United States v. Ramsey (1926)

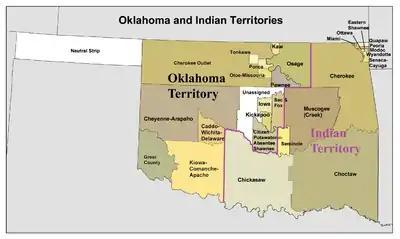
Oklahoma and Indian Territory map, circa 1890s, created using Census Bureau Data

In 1870, the federal government purchased the Kansas reservation from the Osage Nation. The tribe then purchased of land in the Indian Territory from the Cherokee Nation. The land was not suited for farming, but had abundant game. In 1890 when Congress passed the Oklahoma Organic Act forming both the Oklahoma and Indian territories, the Osage Indian Reservation was part of the Oklahoma Territory. In 1887, Congress passed the Dawes Act, which served to break up reservations and allot the land to tribal members. The act did not apply to the Five Civilized Tribes or other tribes in the Indian territory nor to the Osage tribe in the Oklahoma territory. In 1898 the Curtis Act applied allotment to the Five Civilized Tribes.